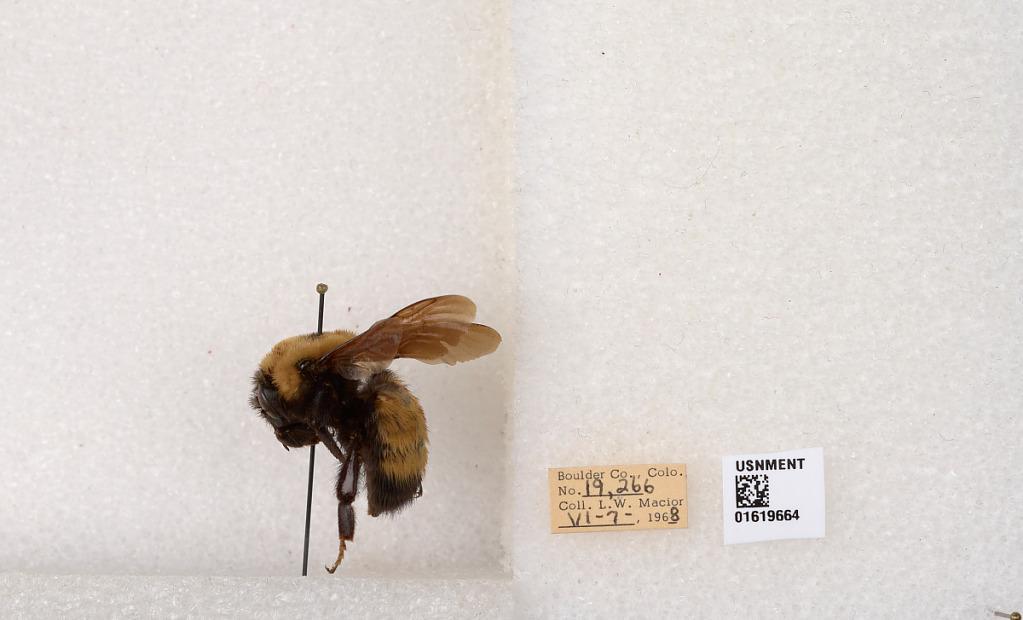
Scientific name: Bombus (Bombus) nevadensis Cresson